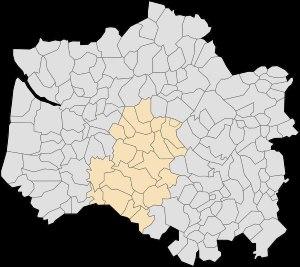
Le canton de Campagne-lès-Hesdin est une division administrative française située dans le département du Pas-de-Calais et la région Nord-Pas-de-Calais.